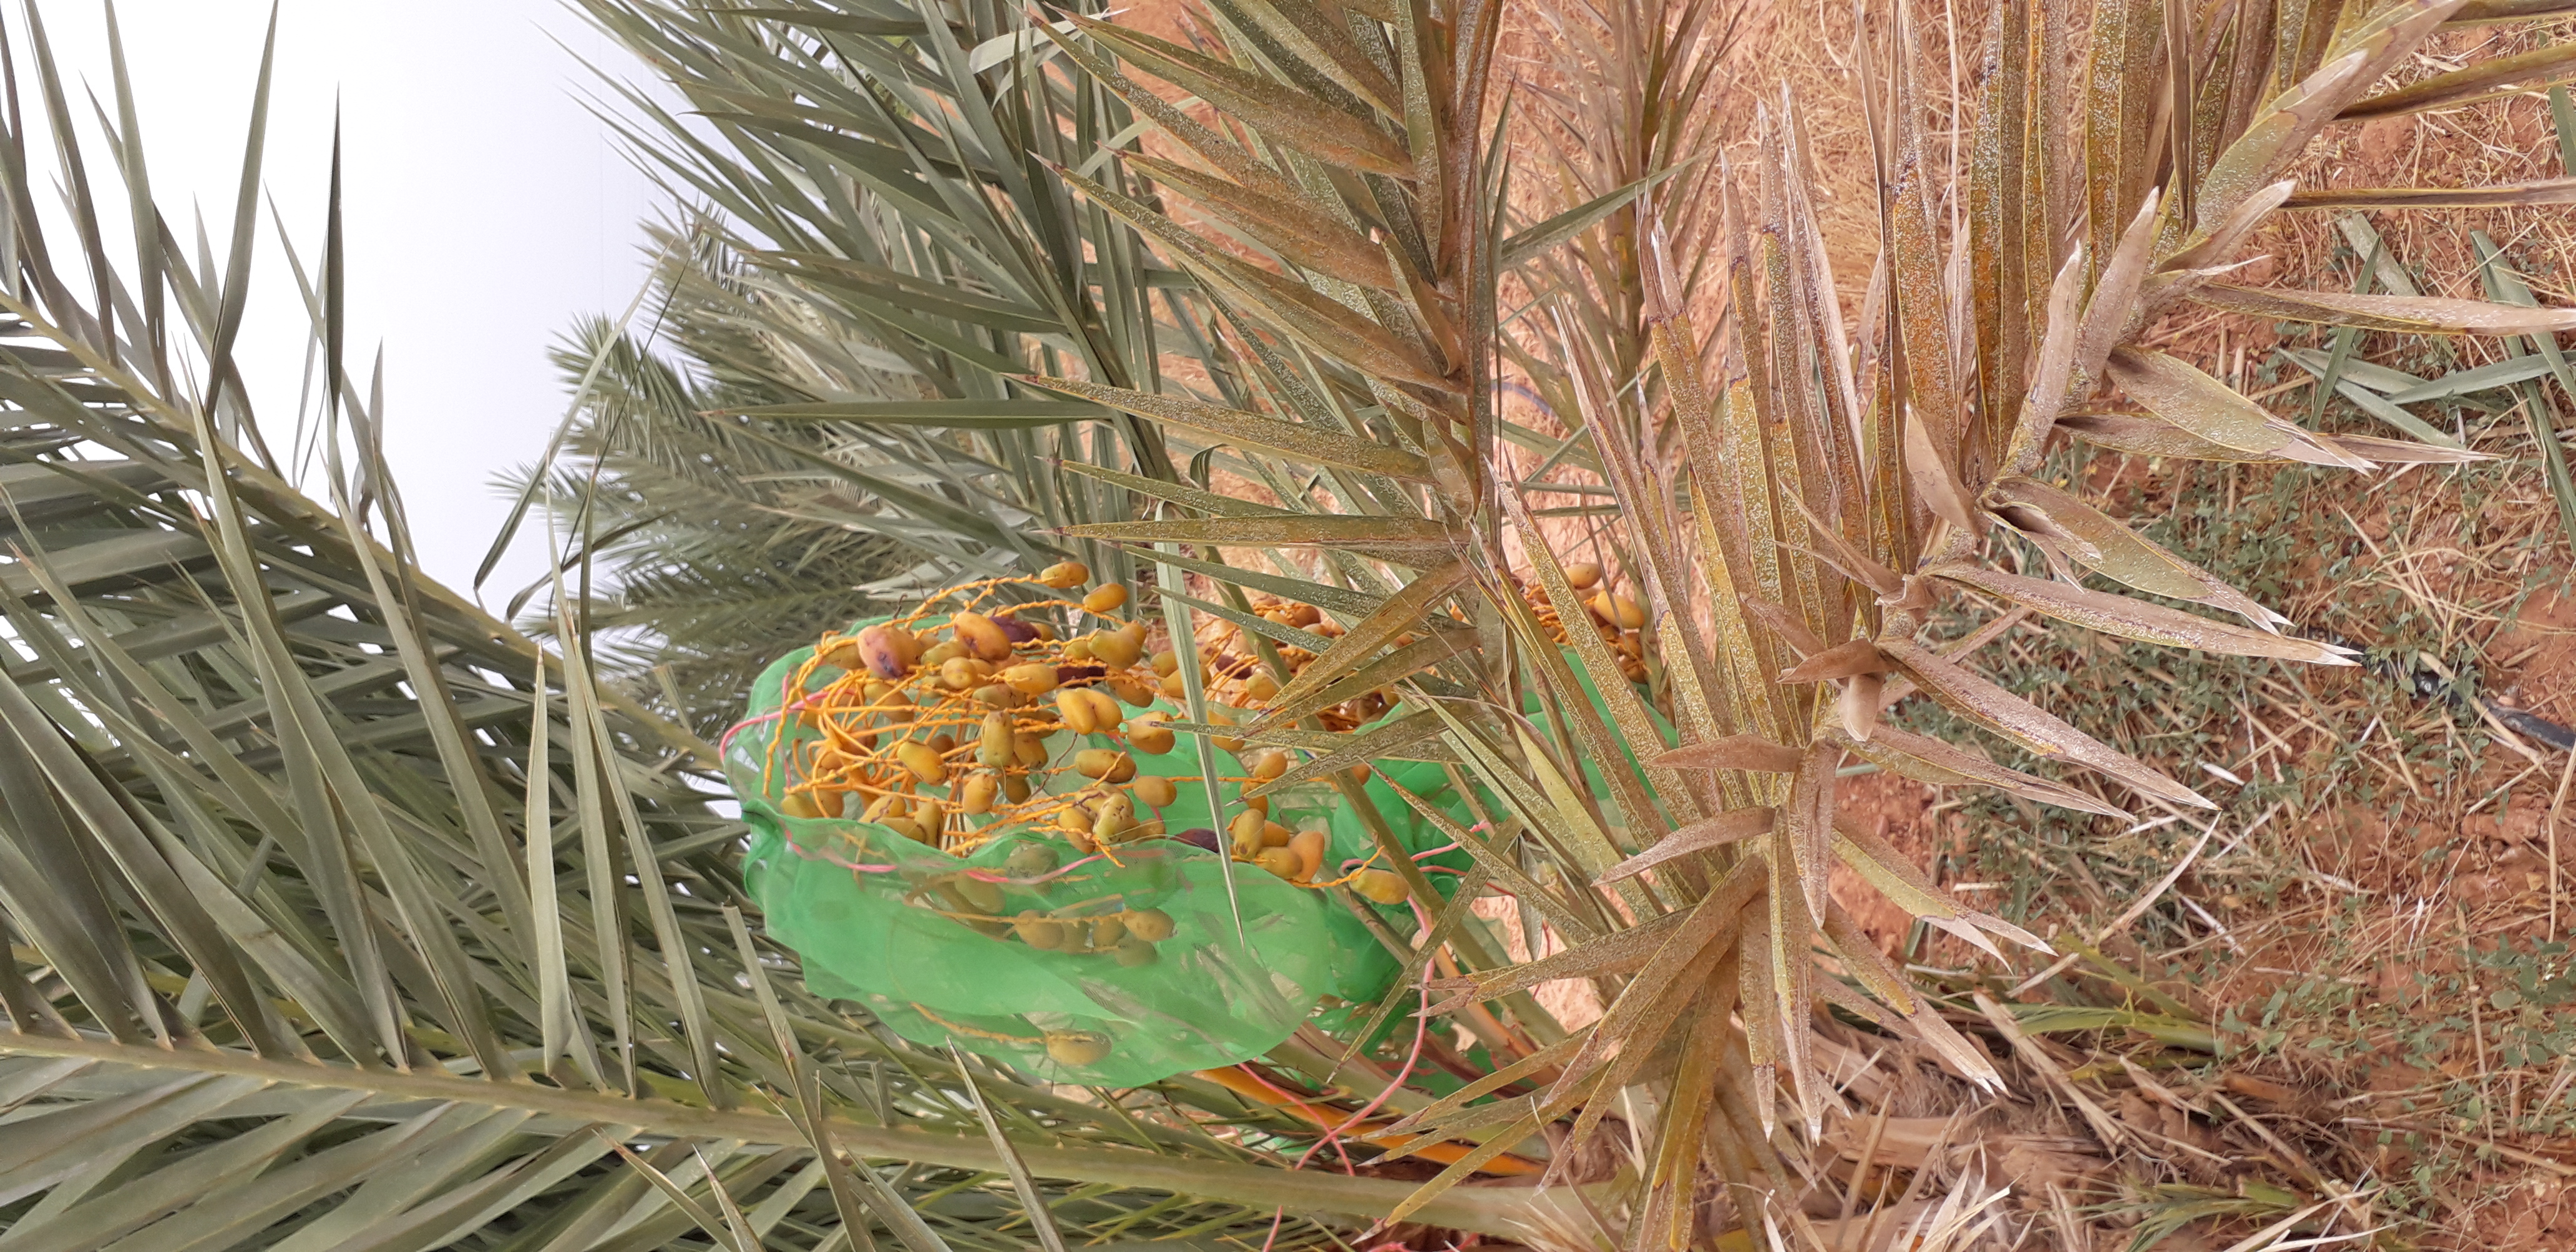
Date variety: Boumajhoul